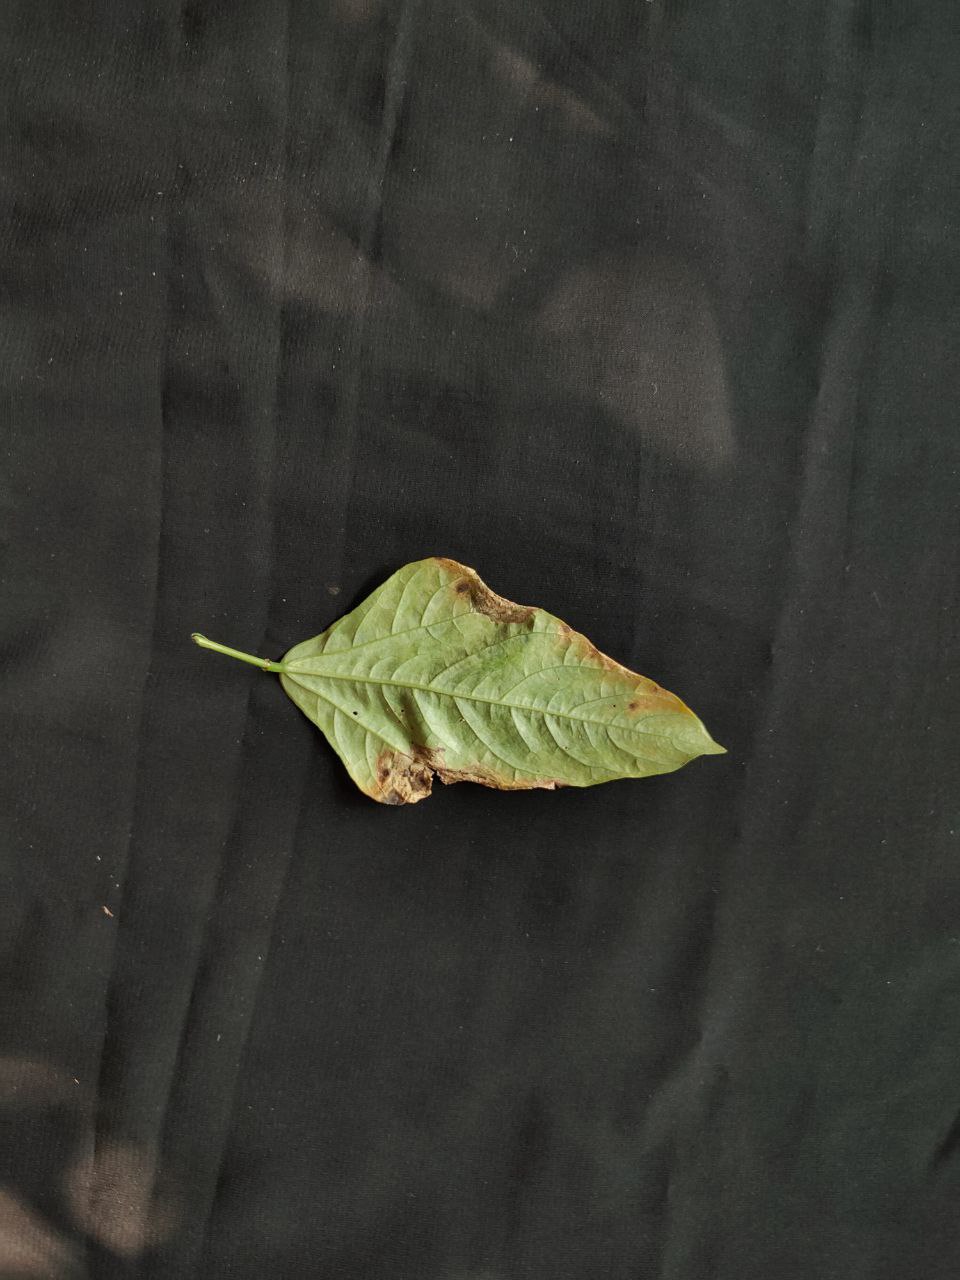
Crop: cowpea
Leaf condition: Bacterial wilt